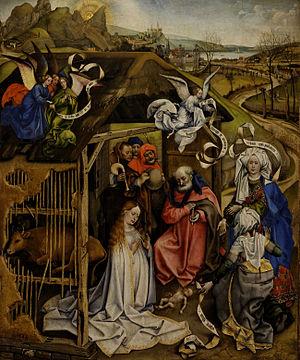
À travers les siècles, la Nativité dans l'art fait partie des thèmes chrétiens les plus représentés. La sobriété et la symbolique du récit des évangiles sur ce thème ont laissé place à beaucoup d'interprétation pour les artistes. Le thème de la Nativité apparaît très fréquemment à l'époque médiévale, mais aussi à la Renaissance, en raison de ses liens avec la liturgie chrétienne. Par ailleurs, un tel choix iconographique permet de célébrer la Vierge au même titre que son fils.
Adeste fideles est un hymne traditionnel chrétien en latin chanté durant le temps de Noël et qui remonte au XVIIIᵉ siècle. Son attribution est discutée mais la musique et les paroles semblent dues à l'Anglais John Francis Wade, copiste et enseignant de musique catholique, jacobite exilé à Douai dans le nord de la France ; du moins les plus anciens manuscrits qui datent de 1750/1751 sont de sa main et signés par lui mais la composition remonterait peut-être aux années 1743/1745.
L'iconographie chrétienne s'alimente d'éléments symboliques pour éclairer le sens des représentations sacrées.
Robert Campin, souvent identifié au « maître de Flémalle », né à Valenciennes vers 1378 et mort à Tournai le 26 avril 1444, est un peintre primitif flamand.
La peinture chrétienne représente des scènes religieuses du christianisme.